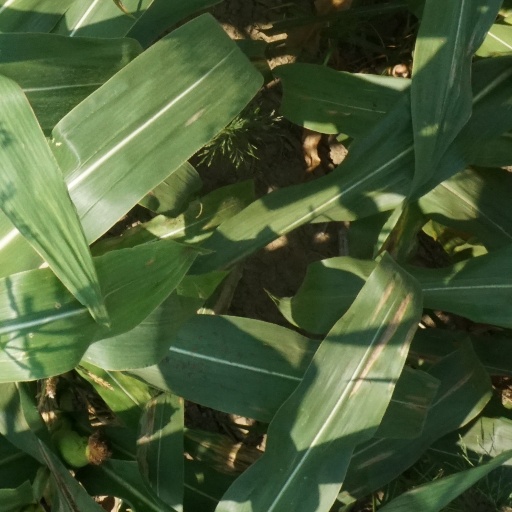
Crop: maize; corn